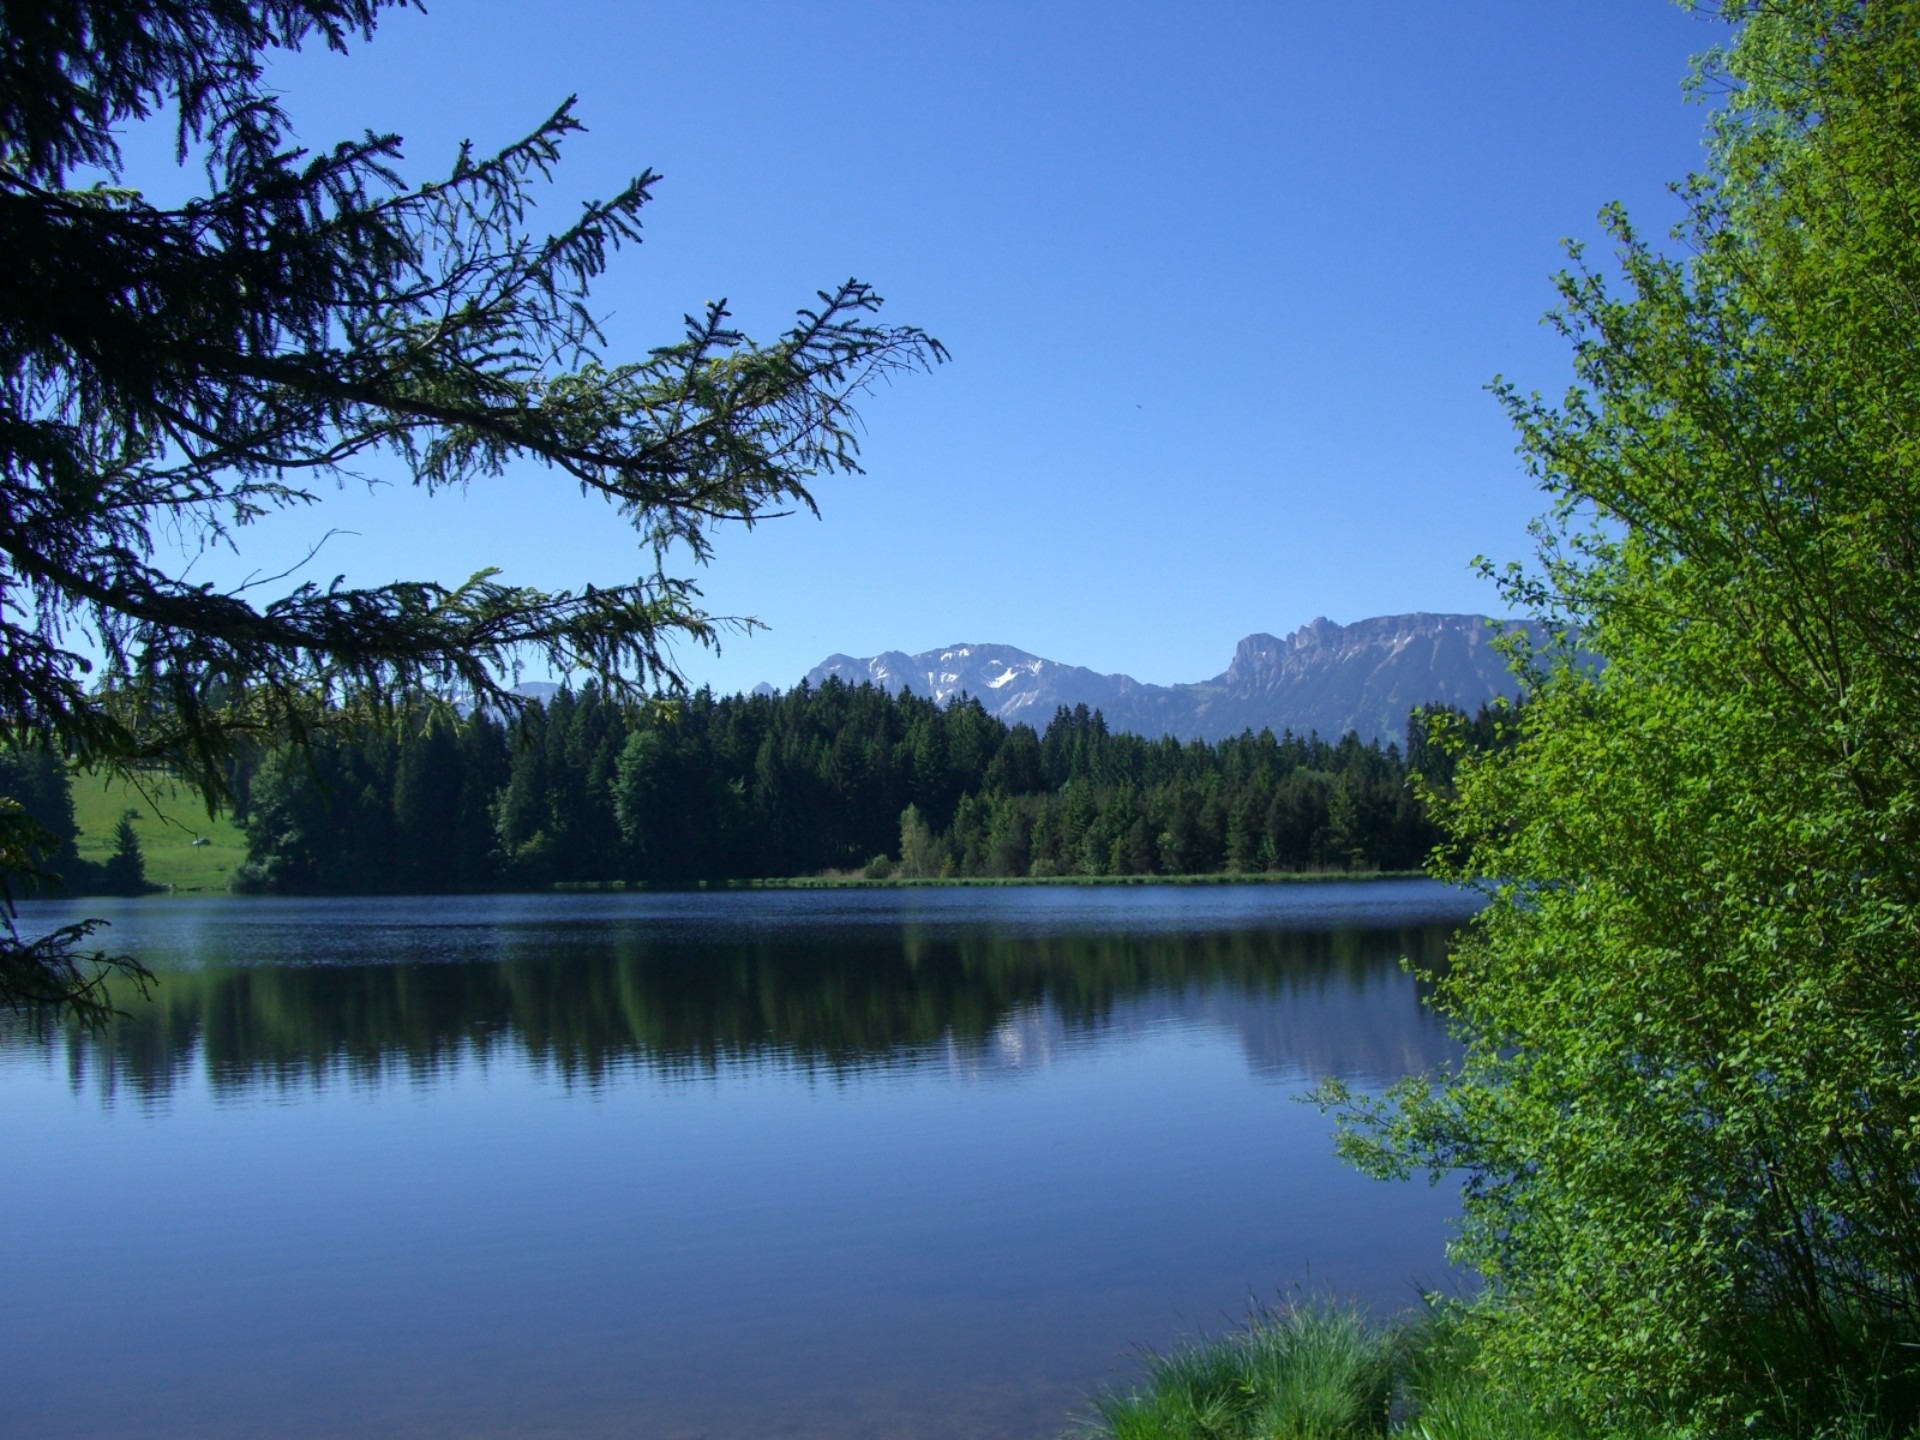
landscape, tree, water, nature, forest, wilderness, mountain, meadow, lake, river, pond, reflection, reservoir, body of water, habitat, loch, firs, ecosystem, mirroring, mountain panorama, aggenstein, allgau, brentenjoch, rossberg, k gel pond